The Tiger's Claw

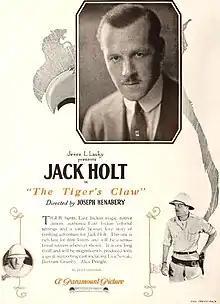
Trade advertisement

The Tiger's Claw is a 1923 American silent drama film directed by Joseph Henabery and written by Jack Cunningham. The film stars Jack Holt, Eva Novak, George Periolat, Bertram Grassby, Aileen Pringle, and Carl Stockdale. It was released on March 18, 1923, by Paramount Pictures.